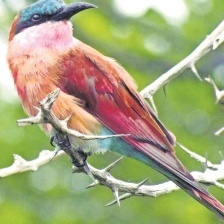
Species: CARMINE BEE-EATER
Scientific name: MEROPS NUBICOIDES
ImageNet parent category: bee_eater